Edmund Bacon (1785–1866)

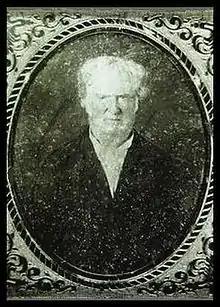
Photo of Edmund Bacon in later life

Edmund Bacon (1785–1866), was the business manager and primary overseer for 20 years for Thomas Jefferson, third President of the United States, at Monticello. Among some of his other business duties, Bacon supervised the daily chores and activities of farming and ranching at Monticello along with Jefferson's nail forge. His duties included supervising and providing supplies and other needs for Jefferson's slaves. When he retired, Bacon moved to Kentucky and was discovered by the author Rev. Hamilton Pierson, who made use of his memoirs and letters to write a book about Jefferson's personal life and character. The memoirs of Bacon's life at Monticello has given much insight into the daily activities there, as well as into Jefferson's life and personality.